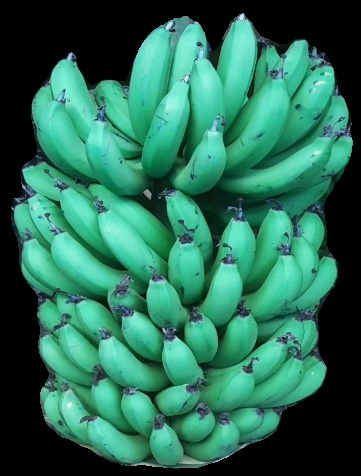
Variety: pachbale
Grade: grade1